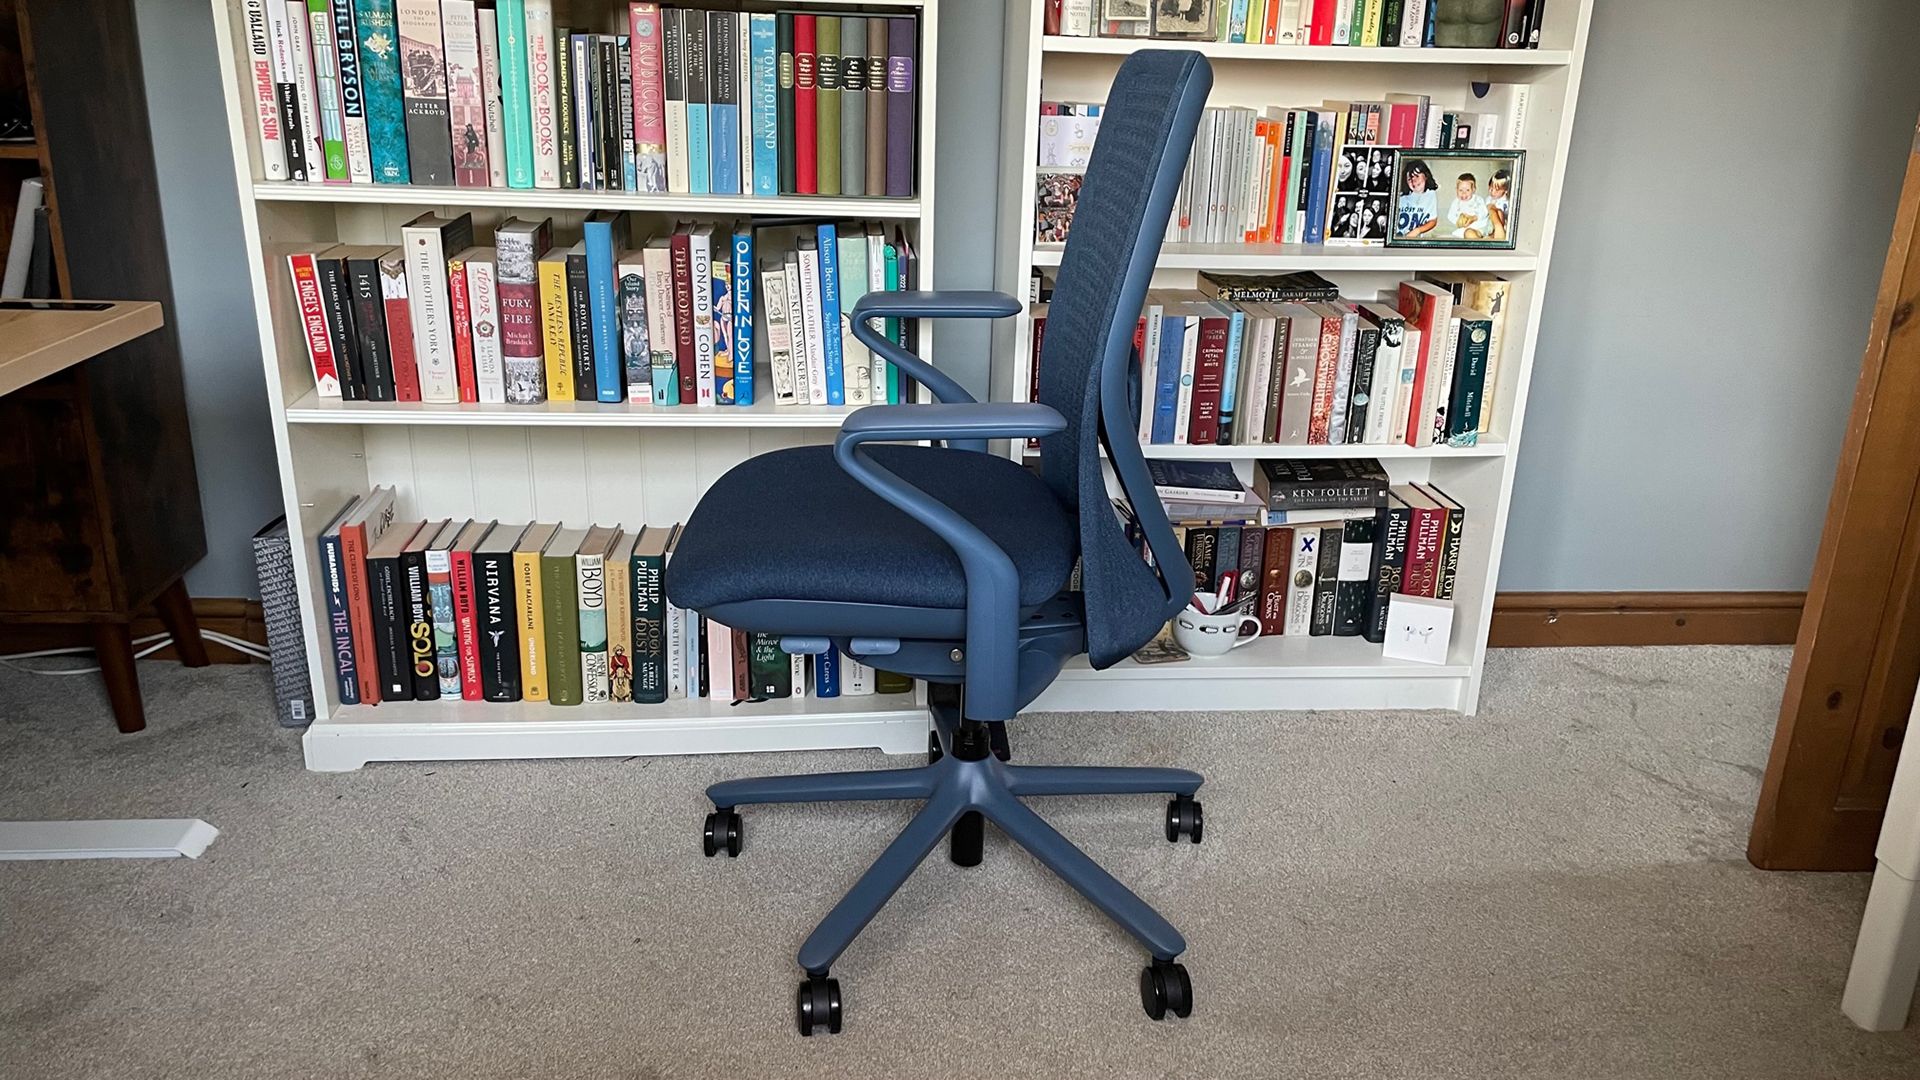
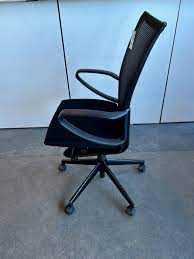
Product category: items_chair
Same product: no